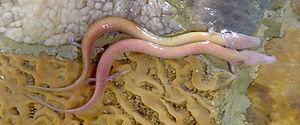
Les Urodèles forment un ordre d'amphibiens qui gardent une queue à l'état adulte, à la différence des anoures et des gymnophiones.
La grotte d'Adelsberg, aujourd'hui appelée grotte de Postojna, est très connue dans la littérature française ; Edouard-Alfred Martel visite la grotte d'Adelsberg dès 1879. Il s'agit d'une cavité karstique anciennement connue et située près de la ville de Postojna, en Carniole-Intérieure, dans le massif du Karst en Slovénie à environ 50 km au sud-ouest de la capitale Ljubljana. Sa taille, son accessibilité et la richesse de ses entrailles font de la grotte la plus grande attraction touristique du pays. C'est dans cette grotte que les premiers spécimens de la plupart des groupes de faune cavernicole ont été découverts.
Cette page a pour objet de présenter un arbre phylogénétique des Lissamphibia, c'est-à-dire un cladogramme mettant en lumière les relations de parenté existant entre leurs différents groupes, telles que les dernières analyses reconnues les proposent. Ce n'est qu'une possibilité, et les principaux débats qui subsistent au sein de la communauté scientifique sont brièvement présentés ci-dessous, avant la bibliographie.
Les Proteidae sont une famille d'urodèles. Elle a été créée par John Edward Gray en 1825. Ces espèces sont appelées communément protée ou necture selon le genre auquel elles appartiennent.
Le Protée anguillard, aussi appelé Olm, Salamandre blanche ou Salamandre des grottes, unique représentant du genre Proteus, est une espèce d'urodèles de la famille des Proteidae.
Dans le domaine de l'hydrographie, de l'hydrobiologie, de l'hydroécologie et de l'écologie souterraine, la notion de Compartiment sous-fluvial désigne le compartiment du fleuve qui est invisible mais présent dans l'épaisseur du substrat sous-jacent ou adjacent quand celui-ci est poreux ou karstique et constitue un habitat permanent ou intermittent pour des espèces et biocénoses aquatiques.